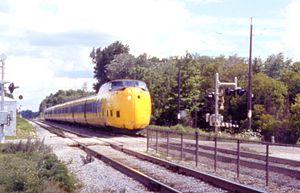
La ligne ferroviaire du corridor Québec - Windsor est une ligne de chemin de fer du Canada qui relie les villes de Québec et Windsor, avec des sections vers Ottawa, Sarnia et Niagara Falls.